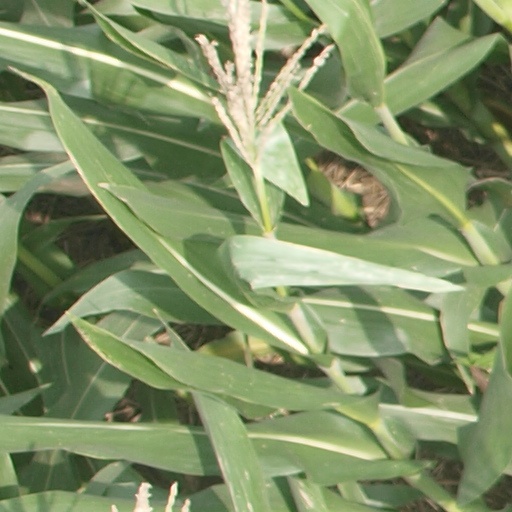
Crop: maize; corn